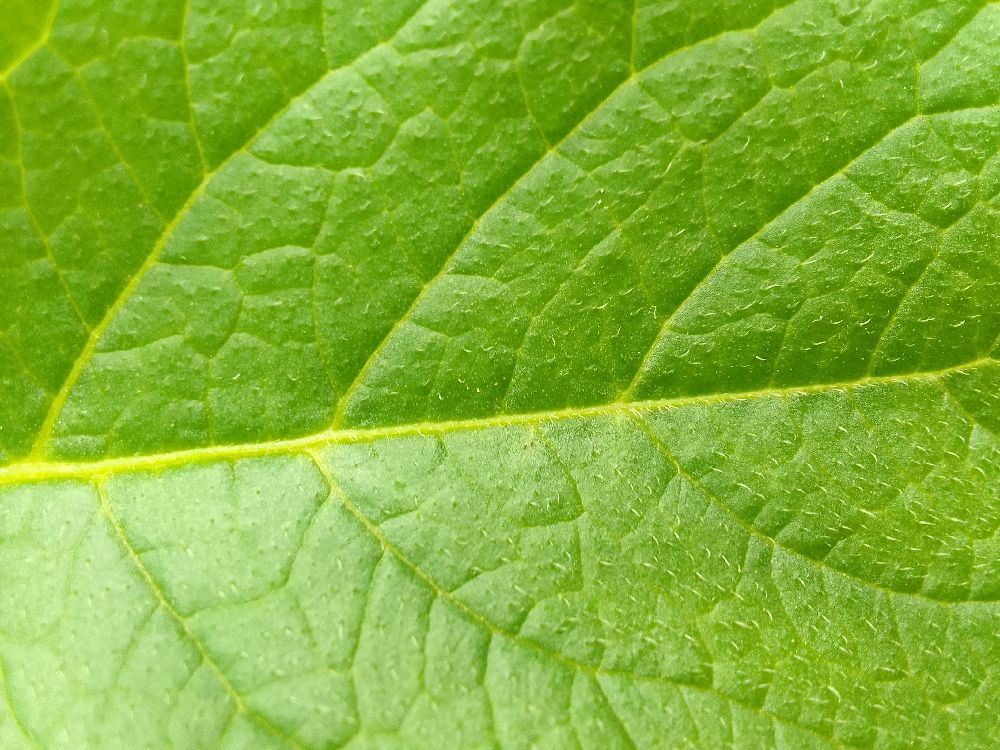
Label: Healthy